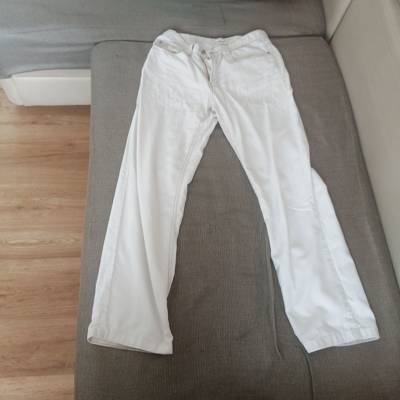
Waste category: clothes